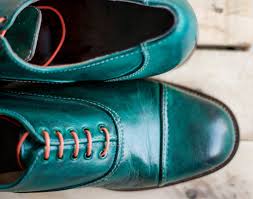
Label: Brogue